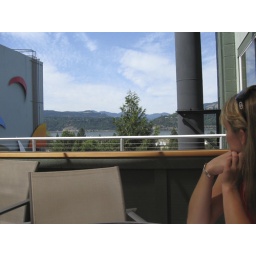
A restaurant/brewery in downtown hood river. They have an amazing view of the water sports from their balcony